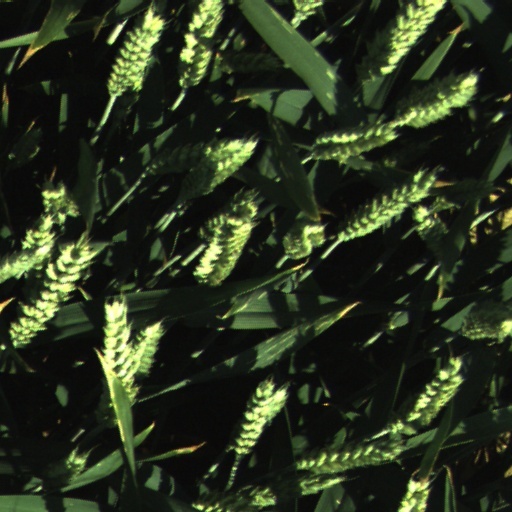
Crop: wheat